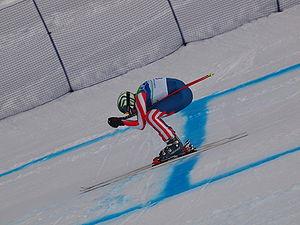
Samuel Bode Miller, né le 12 octobre 1977 à Easton dans le New Hampshire, est un skieur alpin américain. Vainqueur du classement général de la Coupe du monde en 2005 et 2008, il a aussi remporté le titre olympique de combiné en 2010 ainsi qu'un total de quatre titres aux championnats du monde de 2003 et 2005. En remportant à 36 ans et 4 mois la médaille de bronze du super-G des Jeux olympiques de Sotchi, il devient le plus vieux médaillé olympique de l'histoire en ski alpin. Il est un des rares skieurs à s'être imposé dans les cinq disciplines en Coupe du monde avec Marc Girardelli, Pirmin Zurbriggen, Kjetil-André Aamodt et Gunther Mader. Champion du monde dans quatre disciplines différentes, détenteur de huit globes de cristal, Miller a également établi le record de victoires d'un Américain en Coupe du monde avec 33 succès.